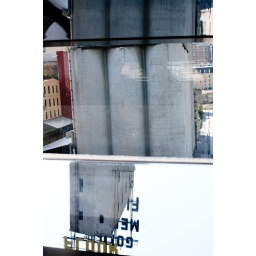
I was looking out the windows overlooking Minneapolis when I noticed that the window was designed to reflect within itself.